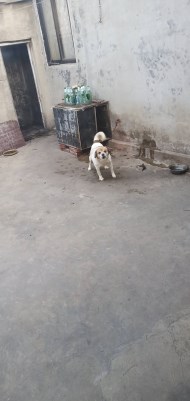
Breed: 3336-n000121-chinese_rural_dog